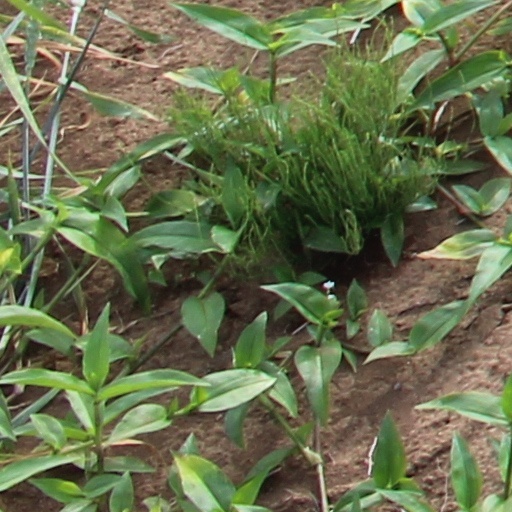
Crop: wheat